Paleontology in Arkansas

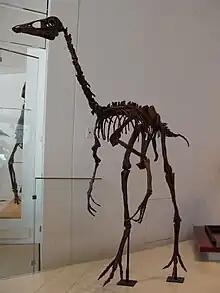
An ornithomimid.

In August 1972, J. B. Friday discovered dinosaur bones in a Sevier County gravel pit near Lockesburg. In 1973 the fossils Friday discovered were being cleaned and compared to related by dinosaurs by University of Arkansas professor James Harrison Quinn. In the course of his research, Quinn made hypothetical clay models of the missing bones in the animal's foot and duplicated the actual fossils with plaster cast in latex molds. Quinn published an abstract about the bones and nicknamed the animal "Arkansaurus fridayi". This abstract was the first scientific mention of any dinosaur bones ever found in Arkansas.